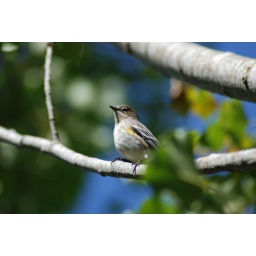
He visited with me standing beside the tree I was in heaven and he didn't mind.